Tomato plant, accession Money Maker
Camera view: bottom (45 deg); turntable rotation: 30 degrees
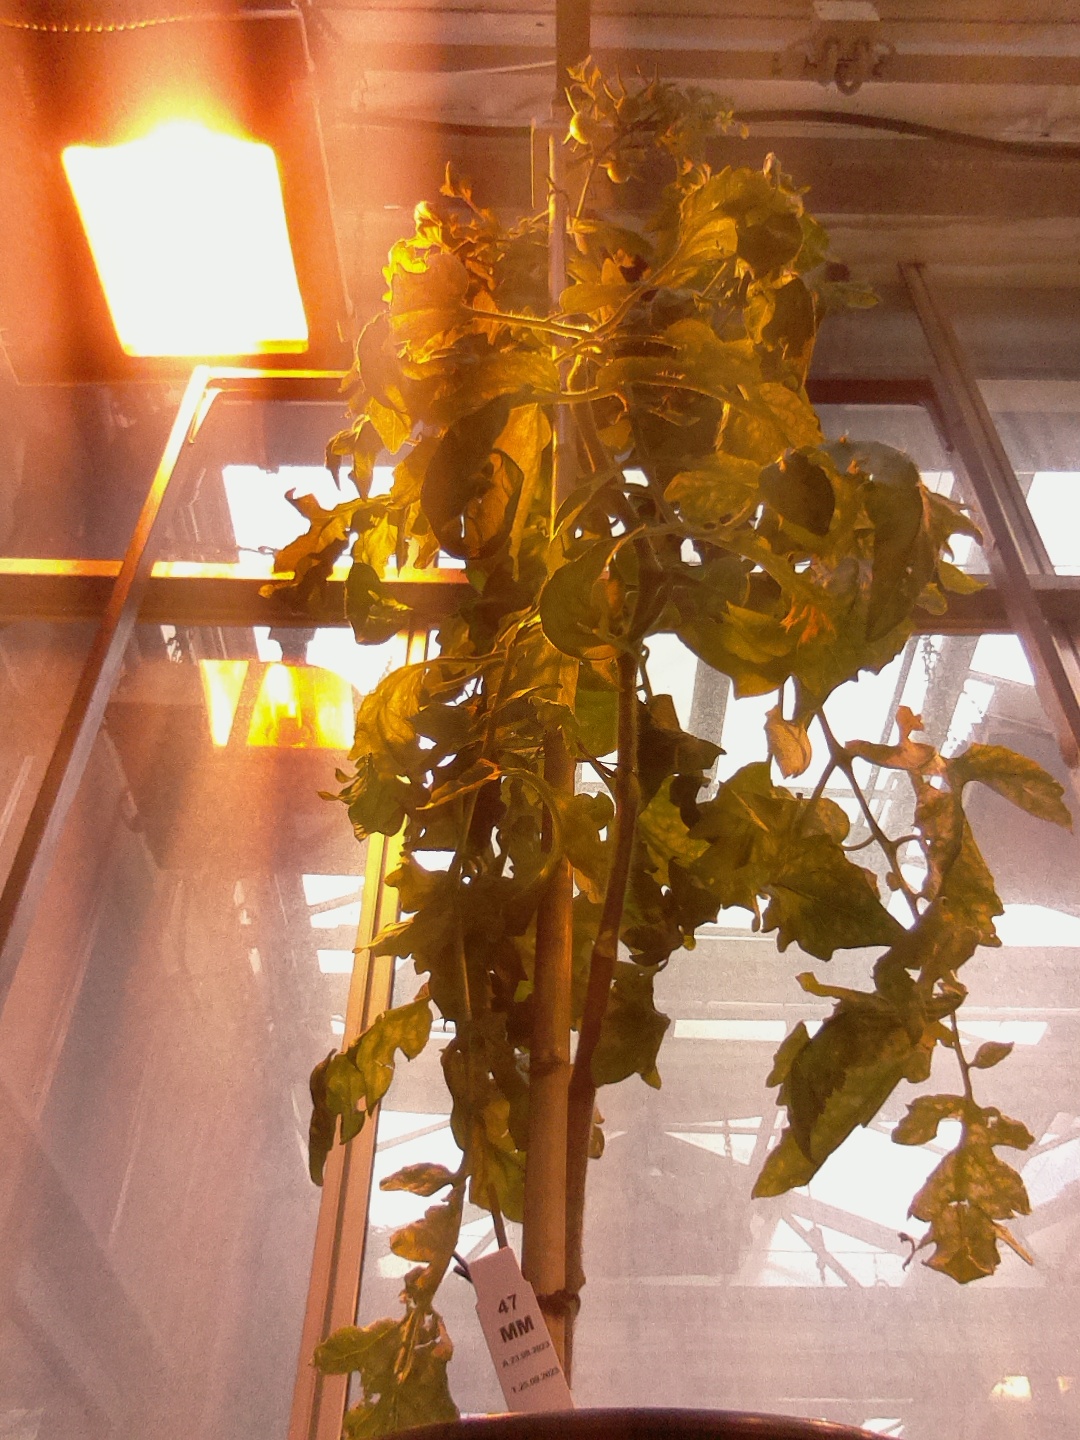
BBCH growth stage 76: 60%-70% of final fruit size